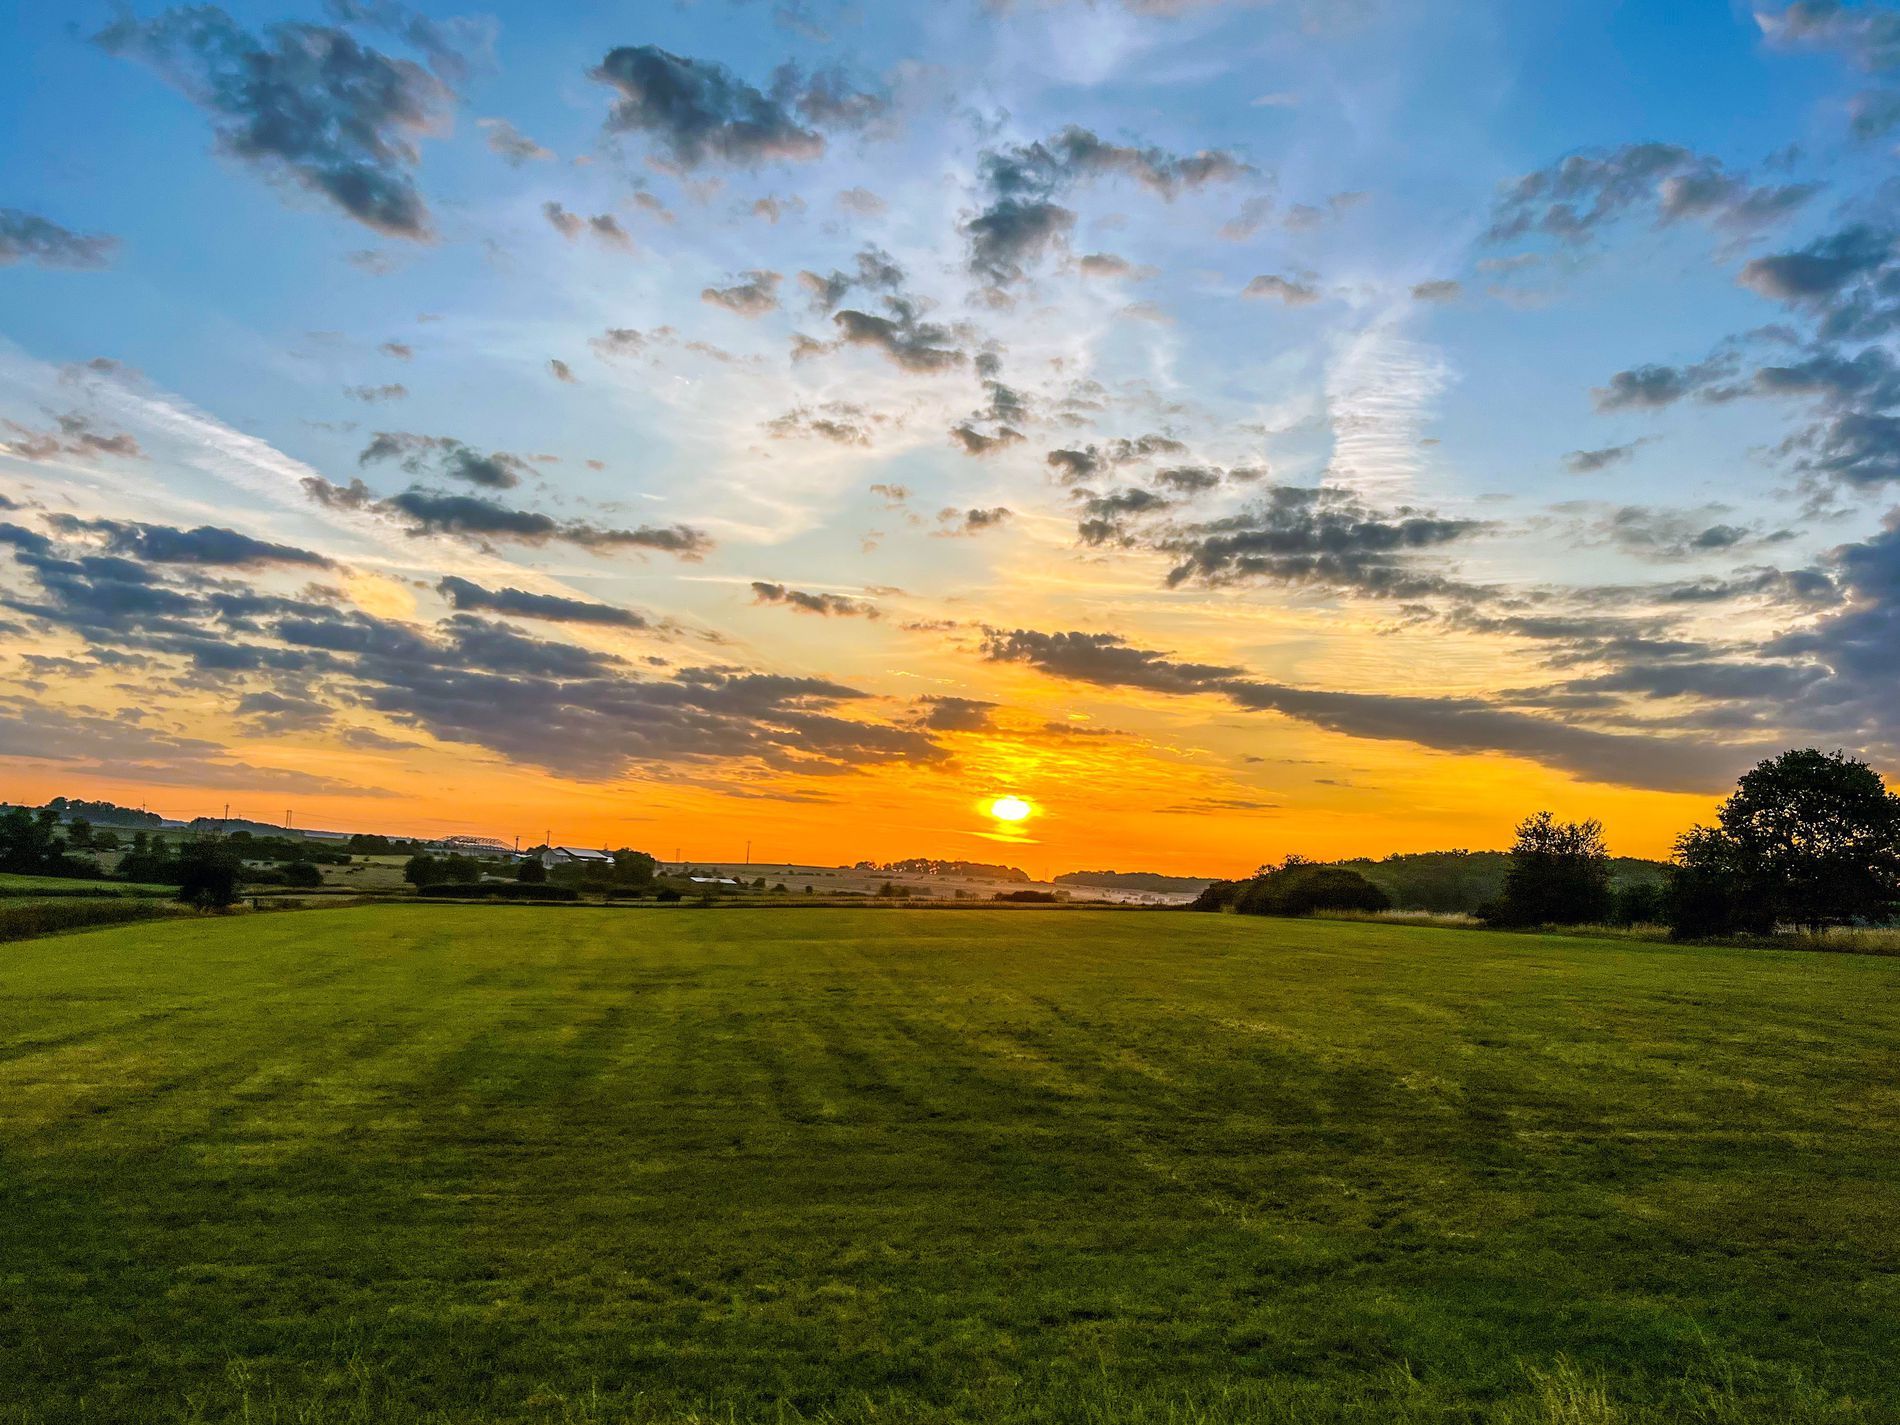
Sunset over the field
The image is of a serene landscape at sunset. A vast, green field dominates the foreground. The horizon is ablaze with a gradient of warm colors as the sun sets. Silhouetted trees and distant buildings mark the horizon line, creating a sense of scale and distance, Which may be factories.
This eye level landscape photograph captures a sunset over a green field. The warm, golden light of the setting sun illuminates the scene, creating a tranquil. The sky is filled with a mix of blues, and oranges.
The color palette is warm and inviting, characteristic of twilight.
Labels: Nature, Outdoors, Sky, Grass, Plant, Horizon, Park, Scenery, Ground, Field, Lawn, Landscape, Grassland, Sunrise, Sunlight, Countryside, Chimneys, Chimney, factory, trees, building, Light Pole
Camera: Apple iPhone 13 Pro
Lens: iPhone 13 Pro back triple camera 5.7mm f/1.5
Aperture: F1.5
Exposure: 1/1900 sec
ISO: 50
Focal length: 5.7